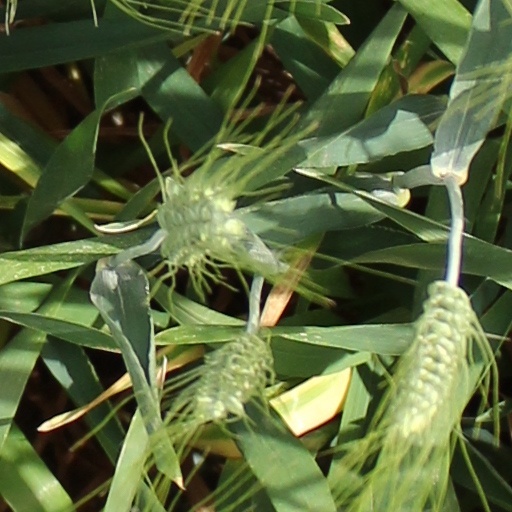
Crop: wheat